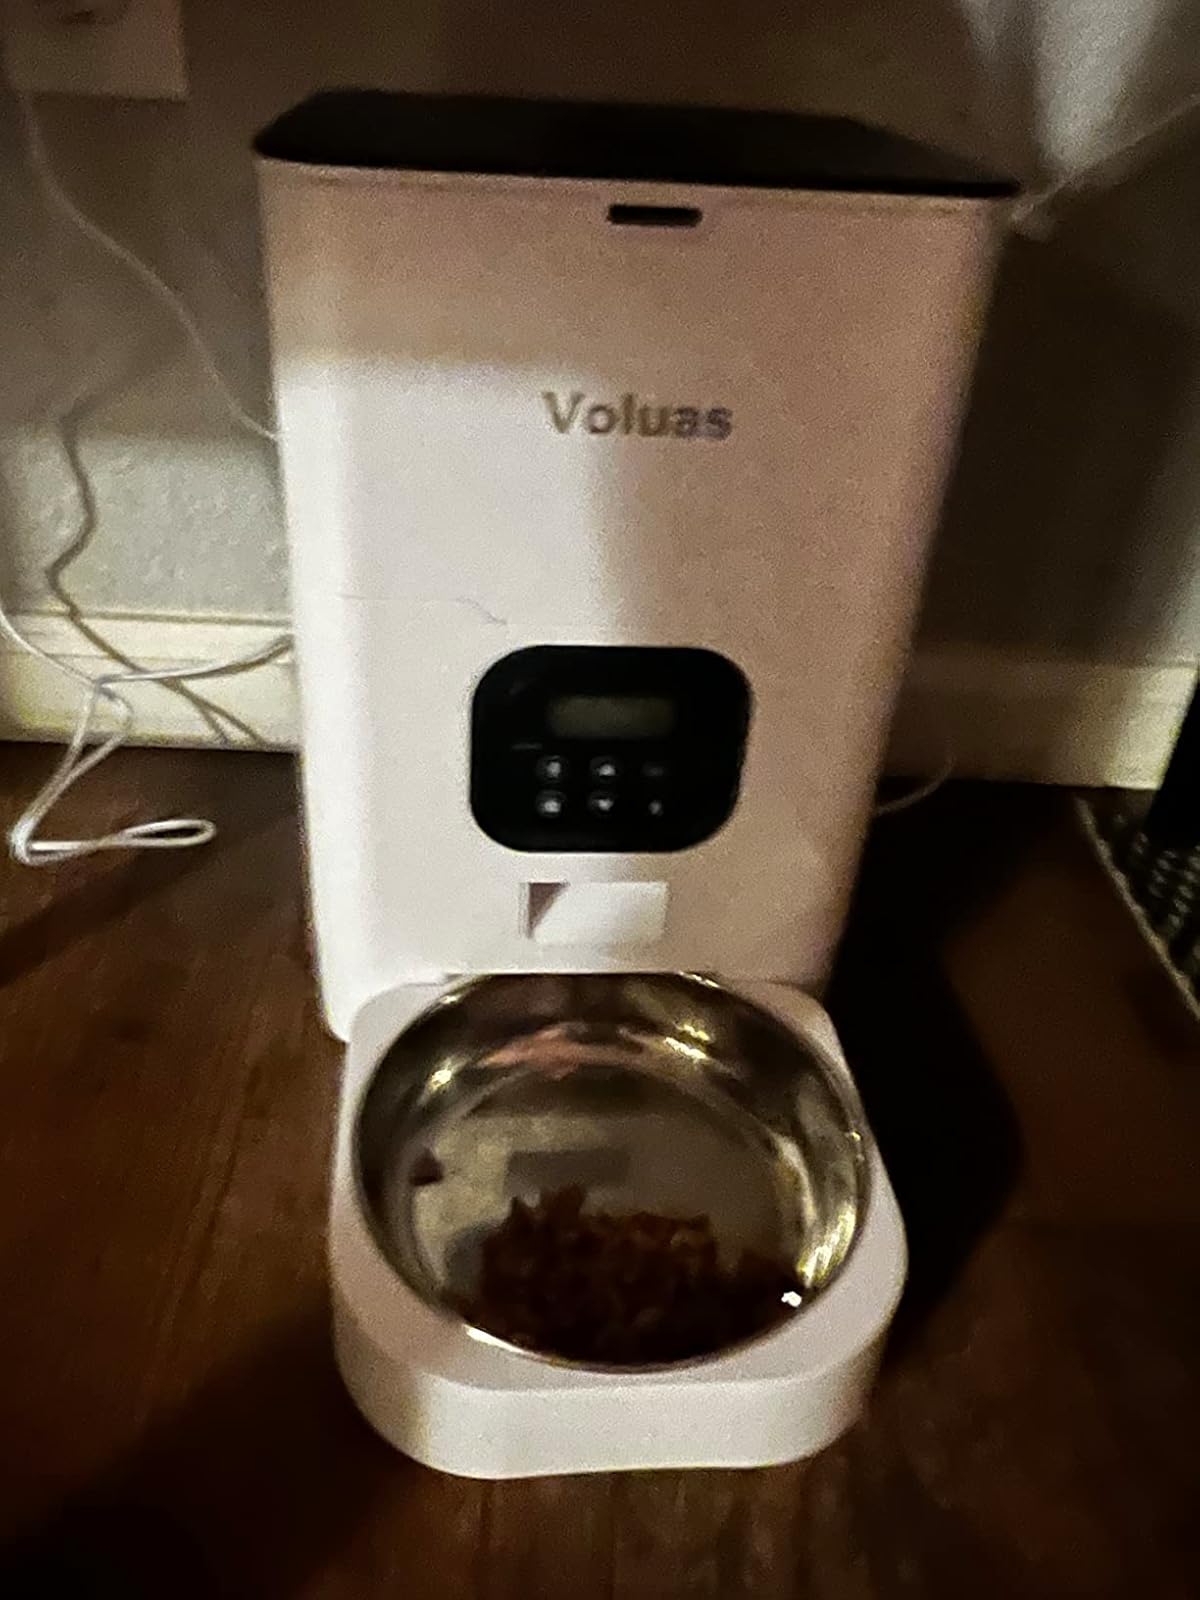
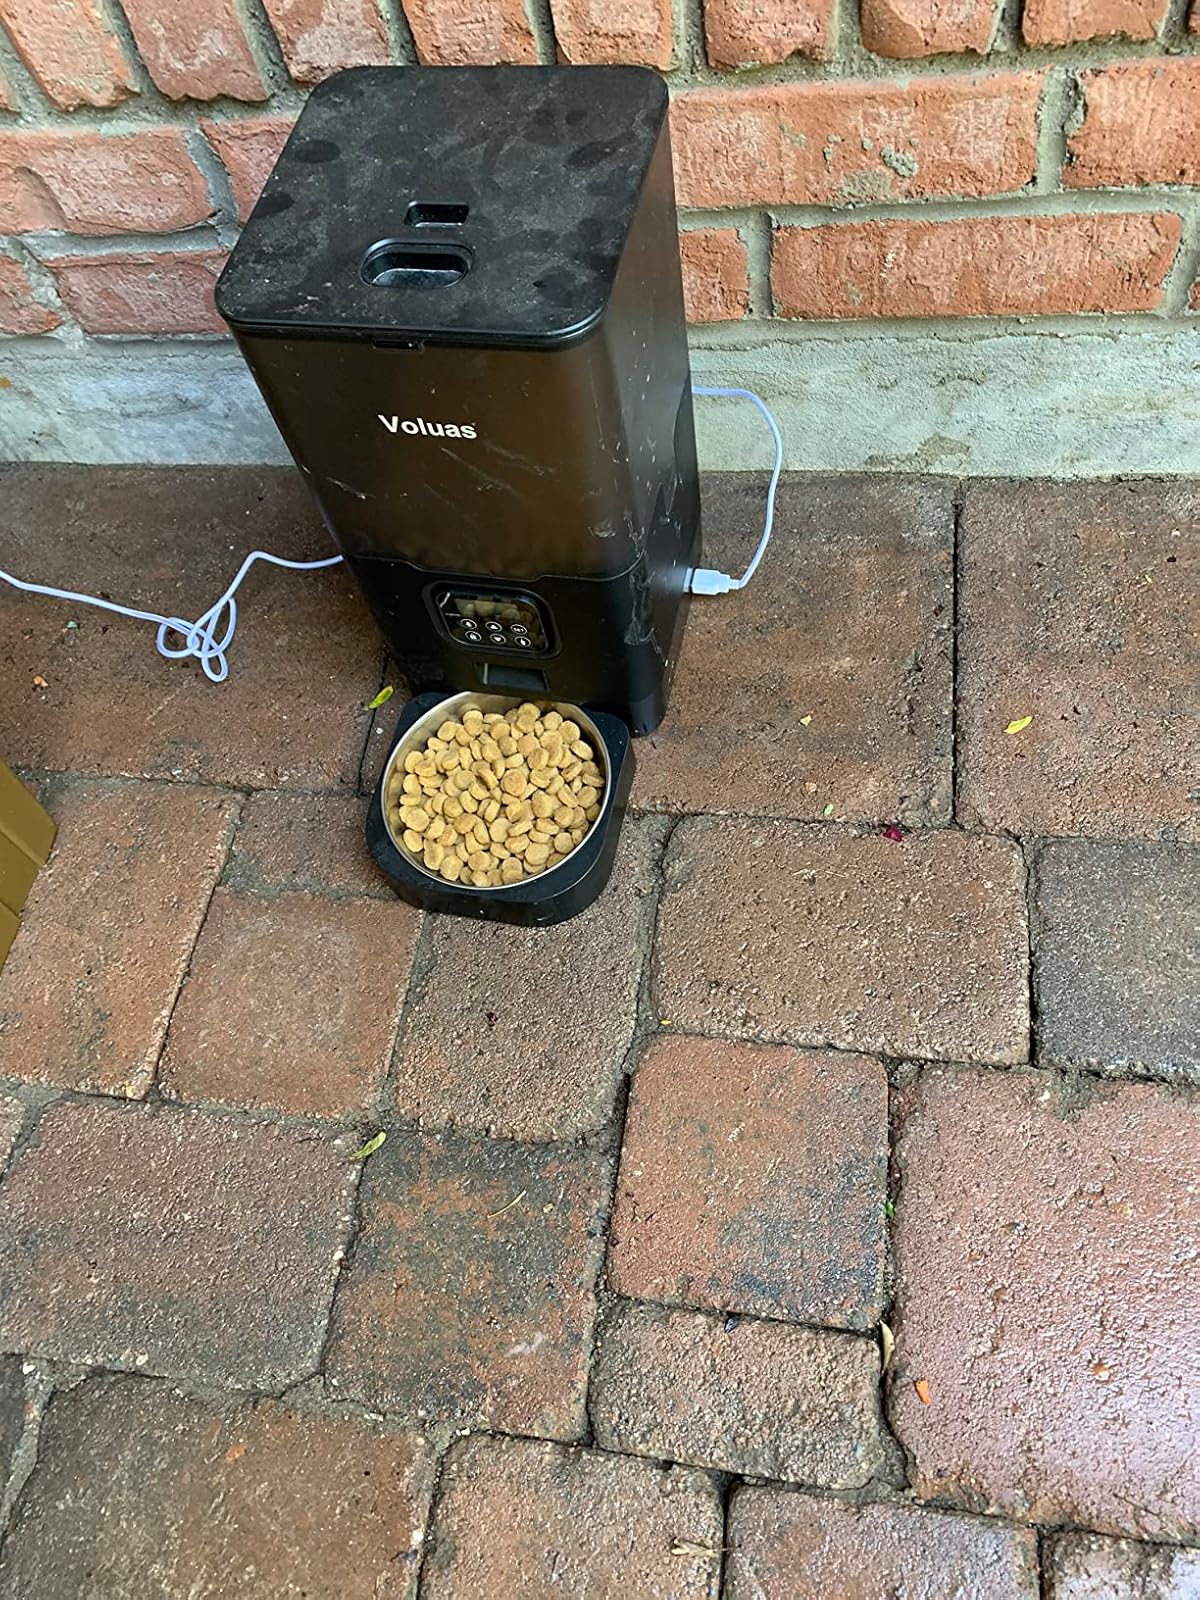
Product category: items_feeder
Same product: no